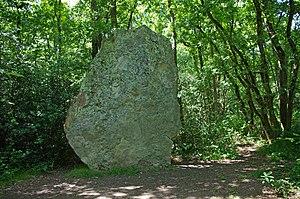
Le Thoureil est une ancienne commune française située dans le département de Maine-et-Loire, en région Pays de la Loire, devenue le 1ᵉʳ janvier 2016, une commune déléguée de la commune nouvelle de Gennes-Val de Loire, puis, le 1ᵉʳ janvier 2018, de Gennes-Val-de-Loire.